Paul von Lettow-Vorbeck

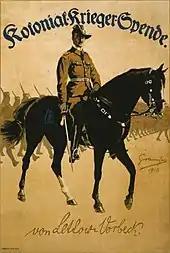
Great War poster of Lettow-Vorbeck leading African soldiers. Above: "Colonial Warriors' Donation"; below a facsimile of Lettow-Vorbeck's signature

In 1900, Lettow-Vorbeck was posted to China as a member of the international alliance forces to quell the Boxer Rebellion. Although Lettow-Vorbeck was fascinated by the ancient history and elaborate courtesy of Chinese culture, he intensely disliked fighting against guerrillas and considered the war detrimental to the discipline of the German Army. He returned to the German General Staff from China in 1901.